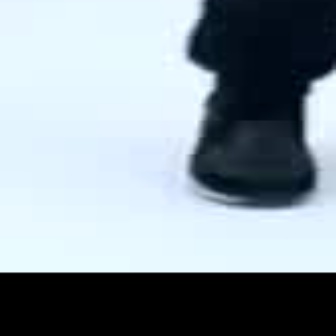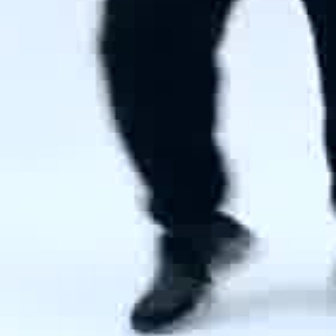
  Please identify the target specified by the bounding box [182,80,307,205] in the first image and locate it in the second image. Return the coordinates in [x_min,y_min,x_max,y_max] format.
Answer: [128,207,253,331]